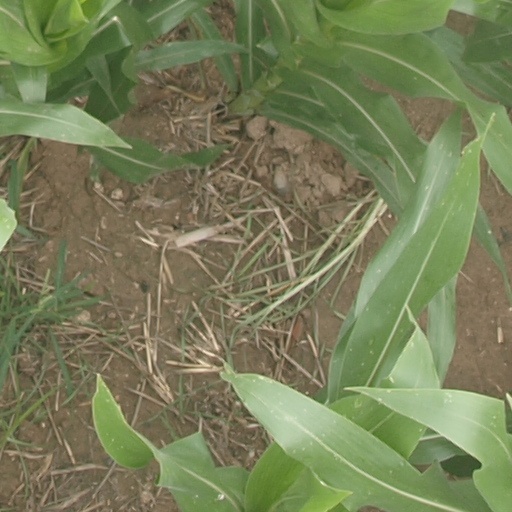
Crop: maize; corn